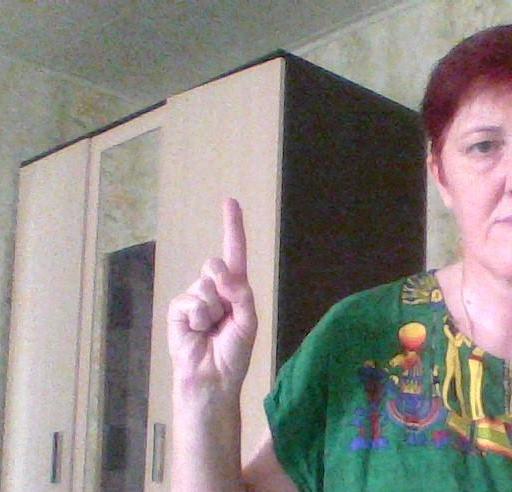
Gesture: one